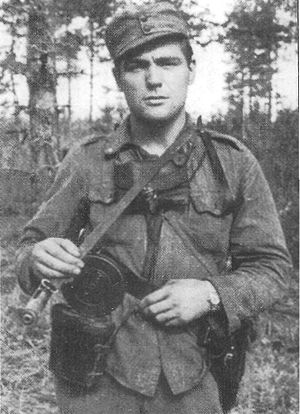
Harry Järv / Politiske ideer
Järv på vej på rekognoscering med Allan Finholm den 5. september 1942
Harry Johannes Järv var en finlandssvensk bibliotekar, forfatter, oversætter, krigsveteran og anarko-syndikalist.